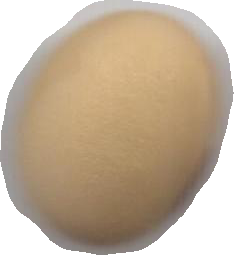
Variety: Anjasmoro